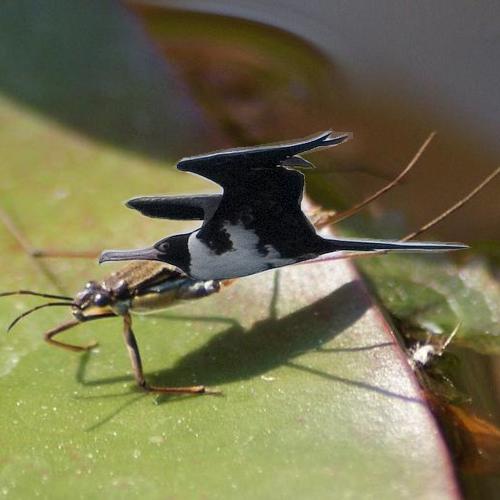
Bird species: Frigatebird
Bird type: waterbird
Background: water